Bad Fallingbostel

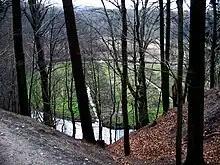
The Böhme valley in the Lieth

A merger of Bad Fallingbostel with the town of Walsrode and the municipality of Bomlitz was planned for 2011 to create the town of Böhmetal. Following a referendum on 2 November 2008 this plan was rejected by the citizens in Bad Fallingbostel with a clear majority. Just under 62% of the voters turned out, of whom 80% were against the merger. In Walsrode and Bomlitz a small majority were in favour of a merger (56.4% in Bomlitz and 53.8% in Walsrode). On 10 November 2008 the town council of Bad Fallingbostel voted against the merger.